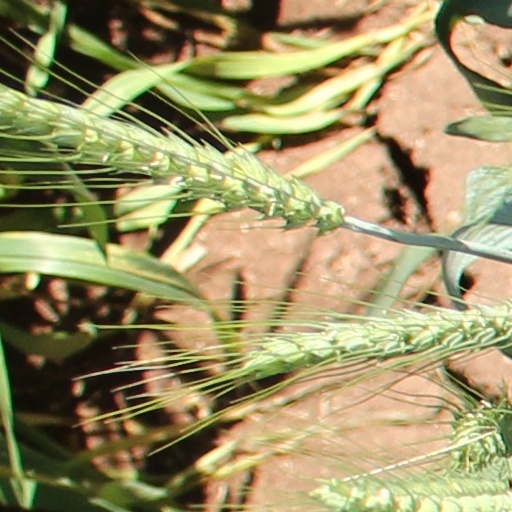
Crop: wheat